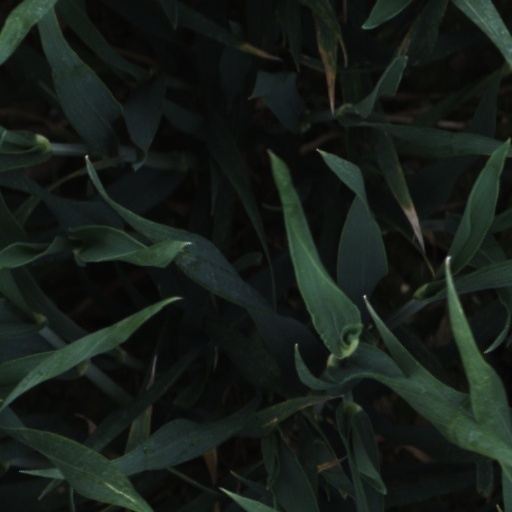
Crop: wheat